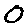
Label: 0